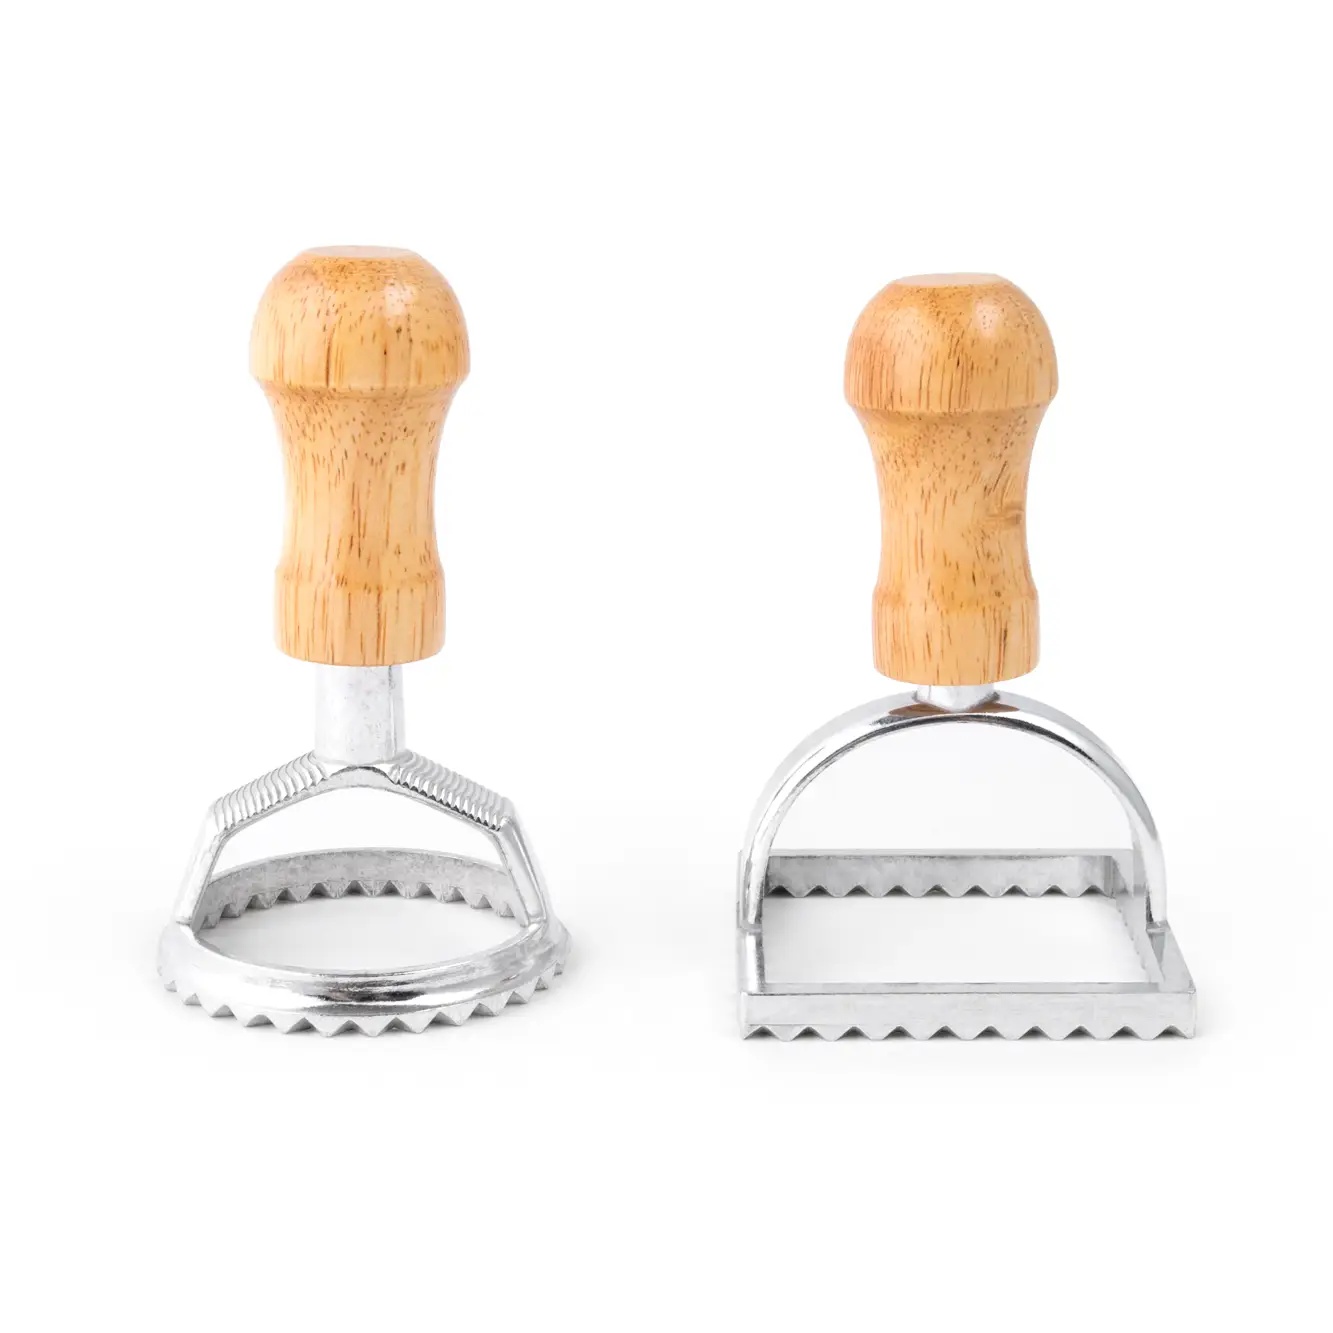
Ravioli Stamp Set
These ravioli cutters are lightweight yet durable, crafted from aluminum with wooden handles so that they can keep up with any dinner you've got coming. Cut perfect pasta, every time: With one square cutter and one circular cutter, you can be sure that you'll get the perfect sized shape every time. Allows for you to cut and seal any type of ravioli, including those filled with meat, cheese, spinach, and more! Size: 2.75 x 4.75 x 5.75".
Brand: FOX RUN
Category: Home & Garden > Kitchen & Dining > Kitchen Tools & Utensils > Pasta Molds & Stamps > Pasta Stamps